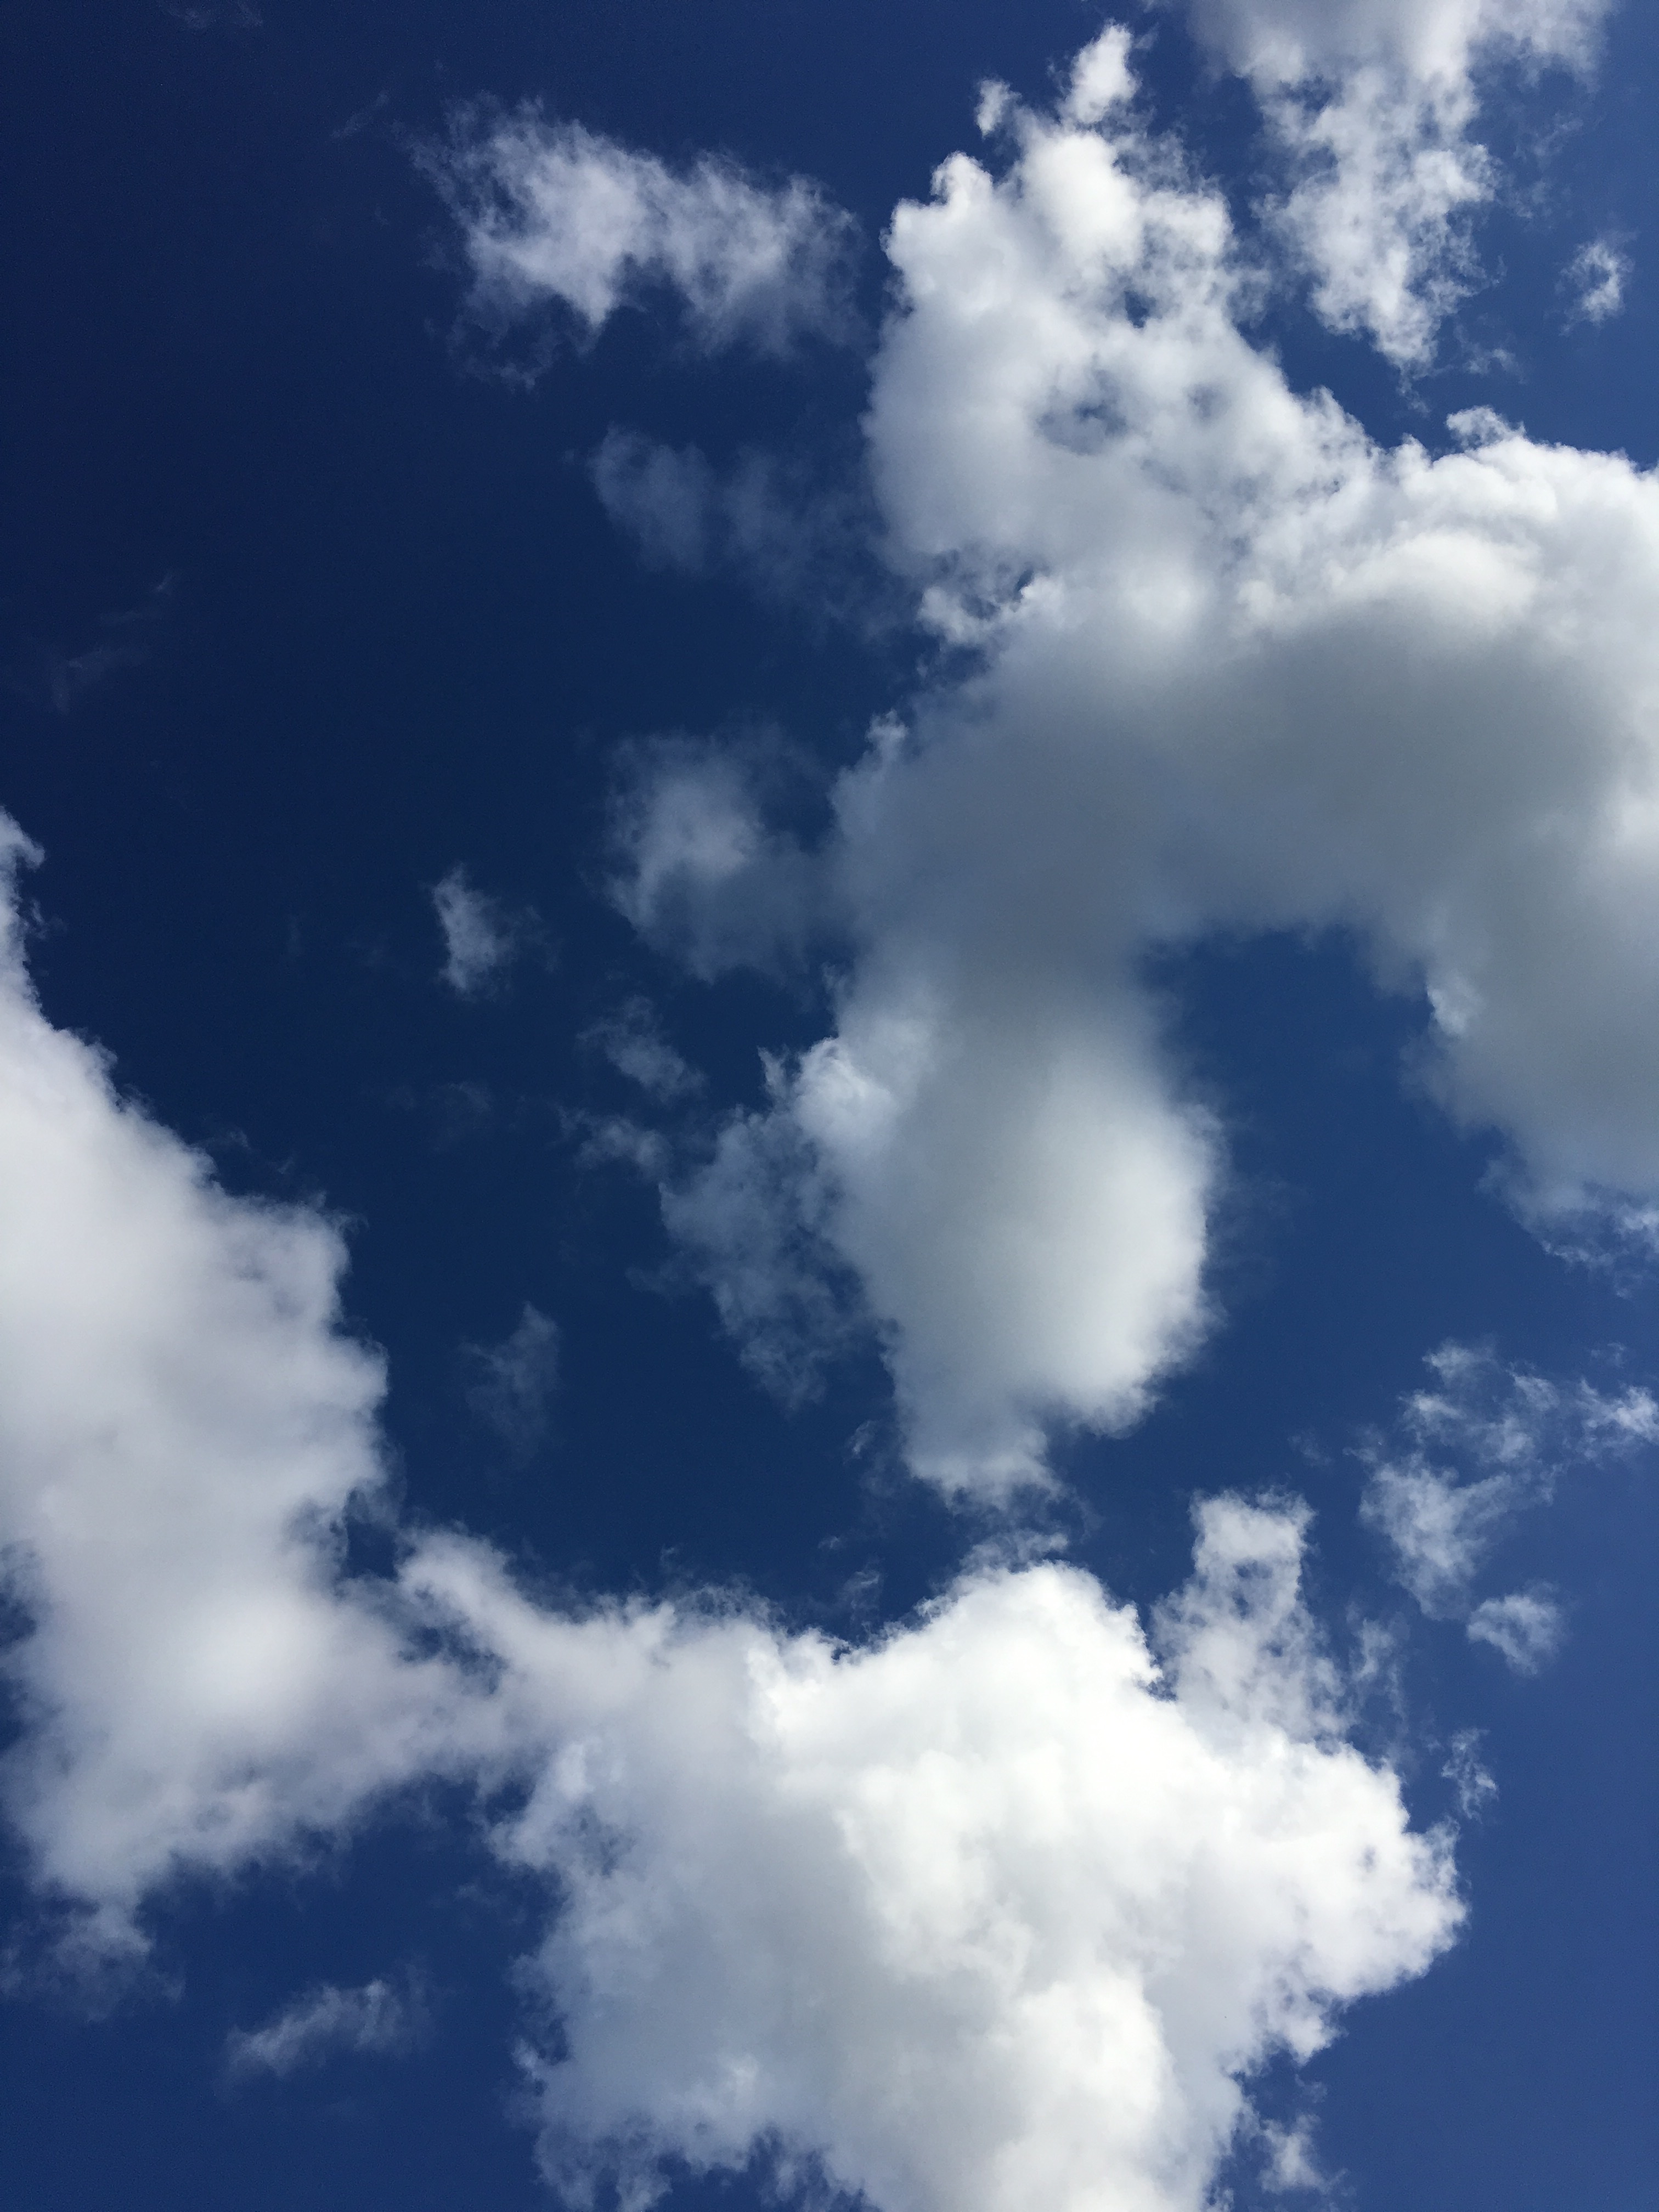
cloud, sky, sunlight, atmosphere, daytime, cumulus, blue, white cloud, meteorological phenomenon, atmosphere of earth